Un-Dam the Klamath

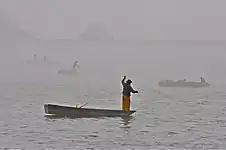
Yurok fishermen on the Klamath River (2011)

On February 19, 2010, the Klamath Basin Restoration Agreement (KBRA) was signed by multiple parties, including Ken Salazar, PacifiCorp representatives, Oregon and California state governors and settlement representatives.